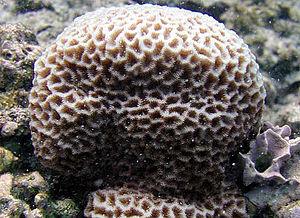
Les Merulinidae constituent une famille de coraux scléractiniaires.
Goniastrea favulus est une espèce de coraux appartenant à la famille des Merulinidae ou à la famille Faviidae.
Goniastrea est un genre de coraux scléractiniaires de la famille des Merulinidae.